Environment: real
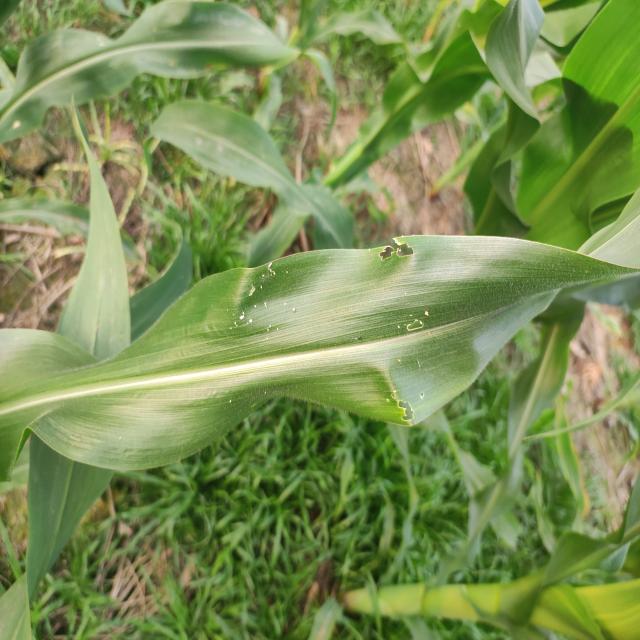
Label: fall_armyworm